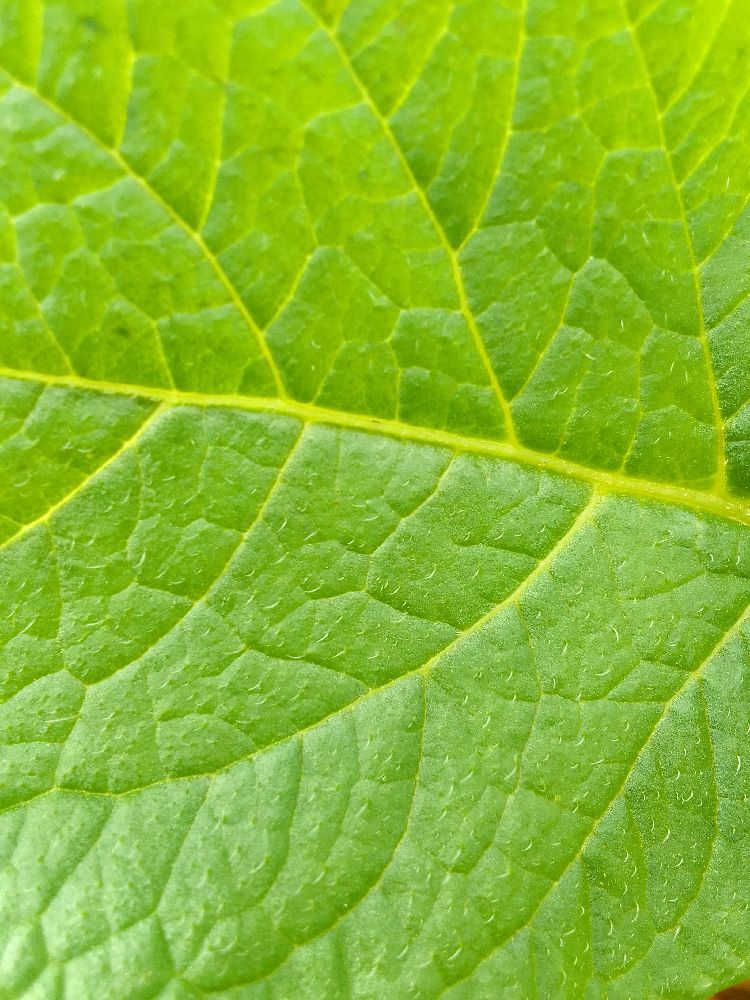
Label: Healthy